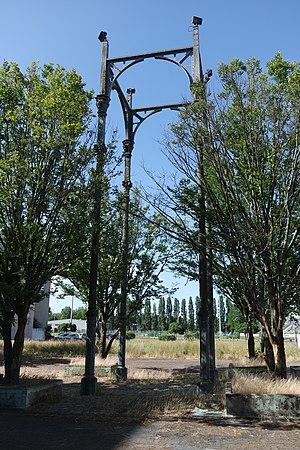
Les colonnes de fonte proviennent du démontage de l'ancien Marché Saint-Arigle. Construit en 1898, et inscrit Monument historique, il devait être remonté à l'issue des travaux entrepris qui avaient justifié son démontage. Finalement, pour en conserver le souvenir, ces quatre colonnes ont été assemblées sur cette placette des Courlis.
Le marché Saint-Arigle est un édifice situé à Nevers, en France.
Ce tableau présente la liste de tous les monuments historiques classés ou inscrits dans la ville de Nevers, Nièvre, en France.